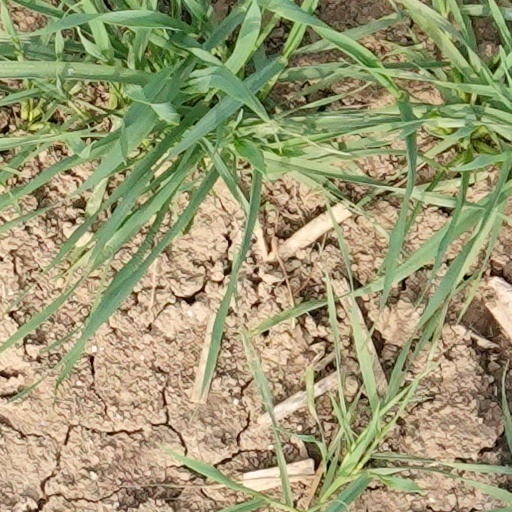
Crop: wheat